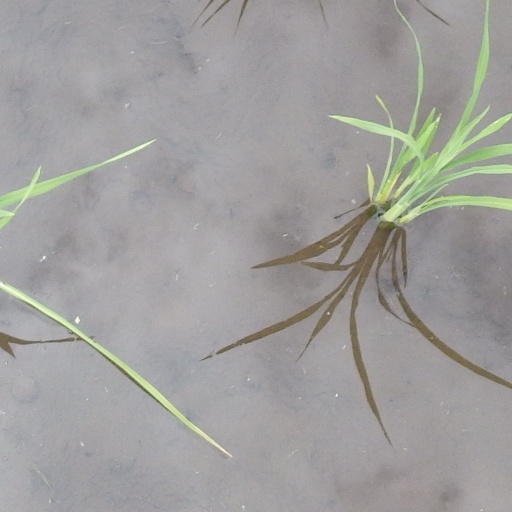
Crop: rice